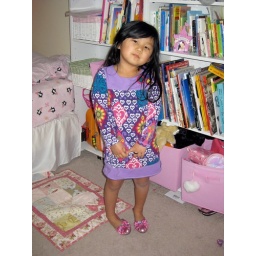
In her new dress and Fancy Nancy shoes, in her very pink room